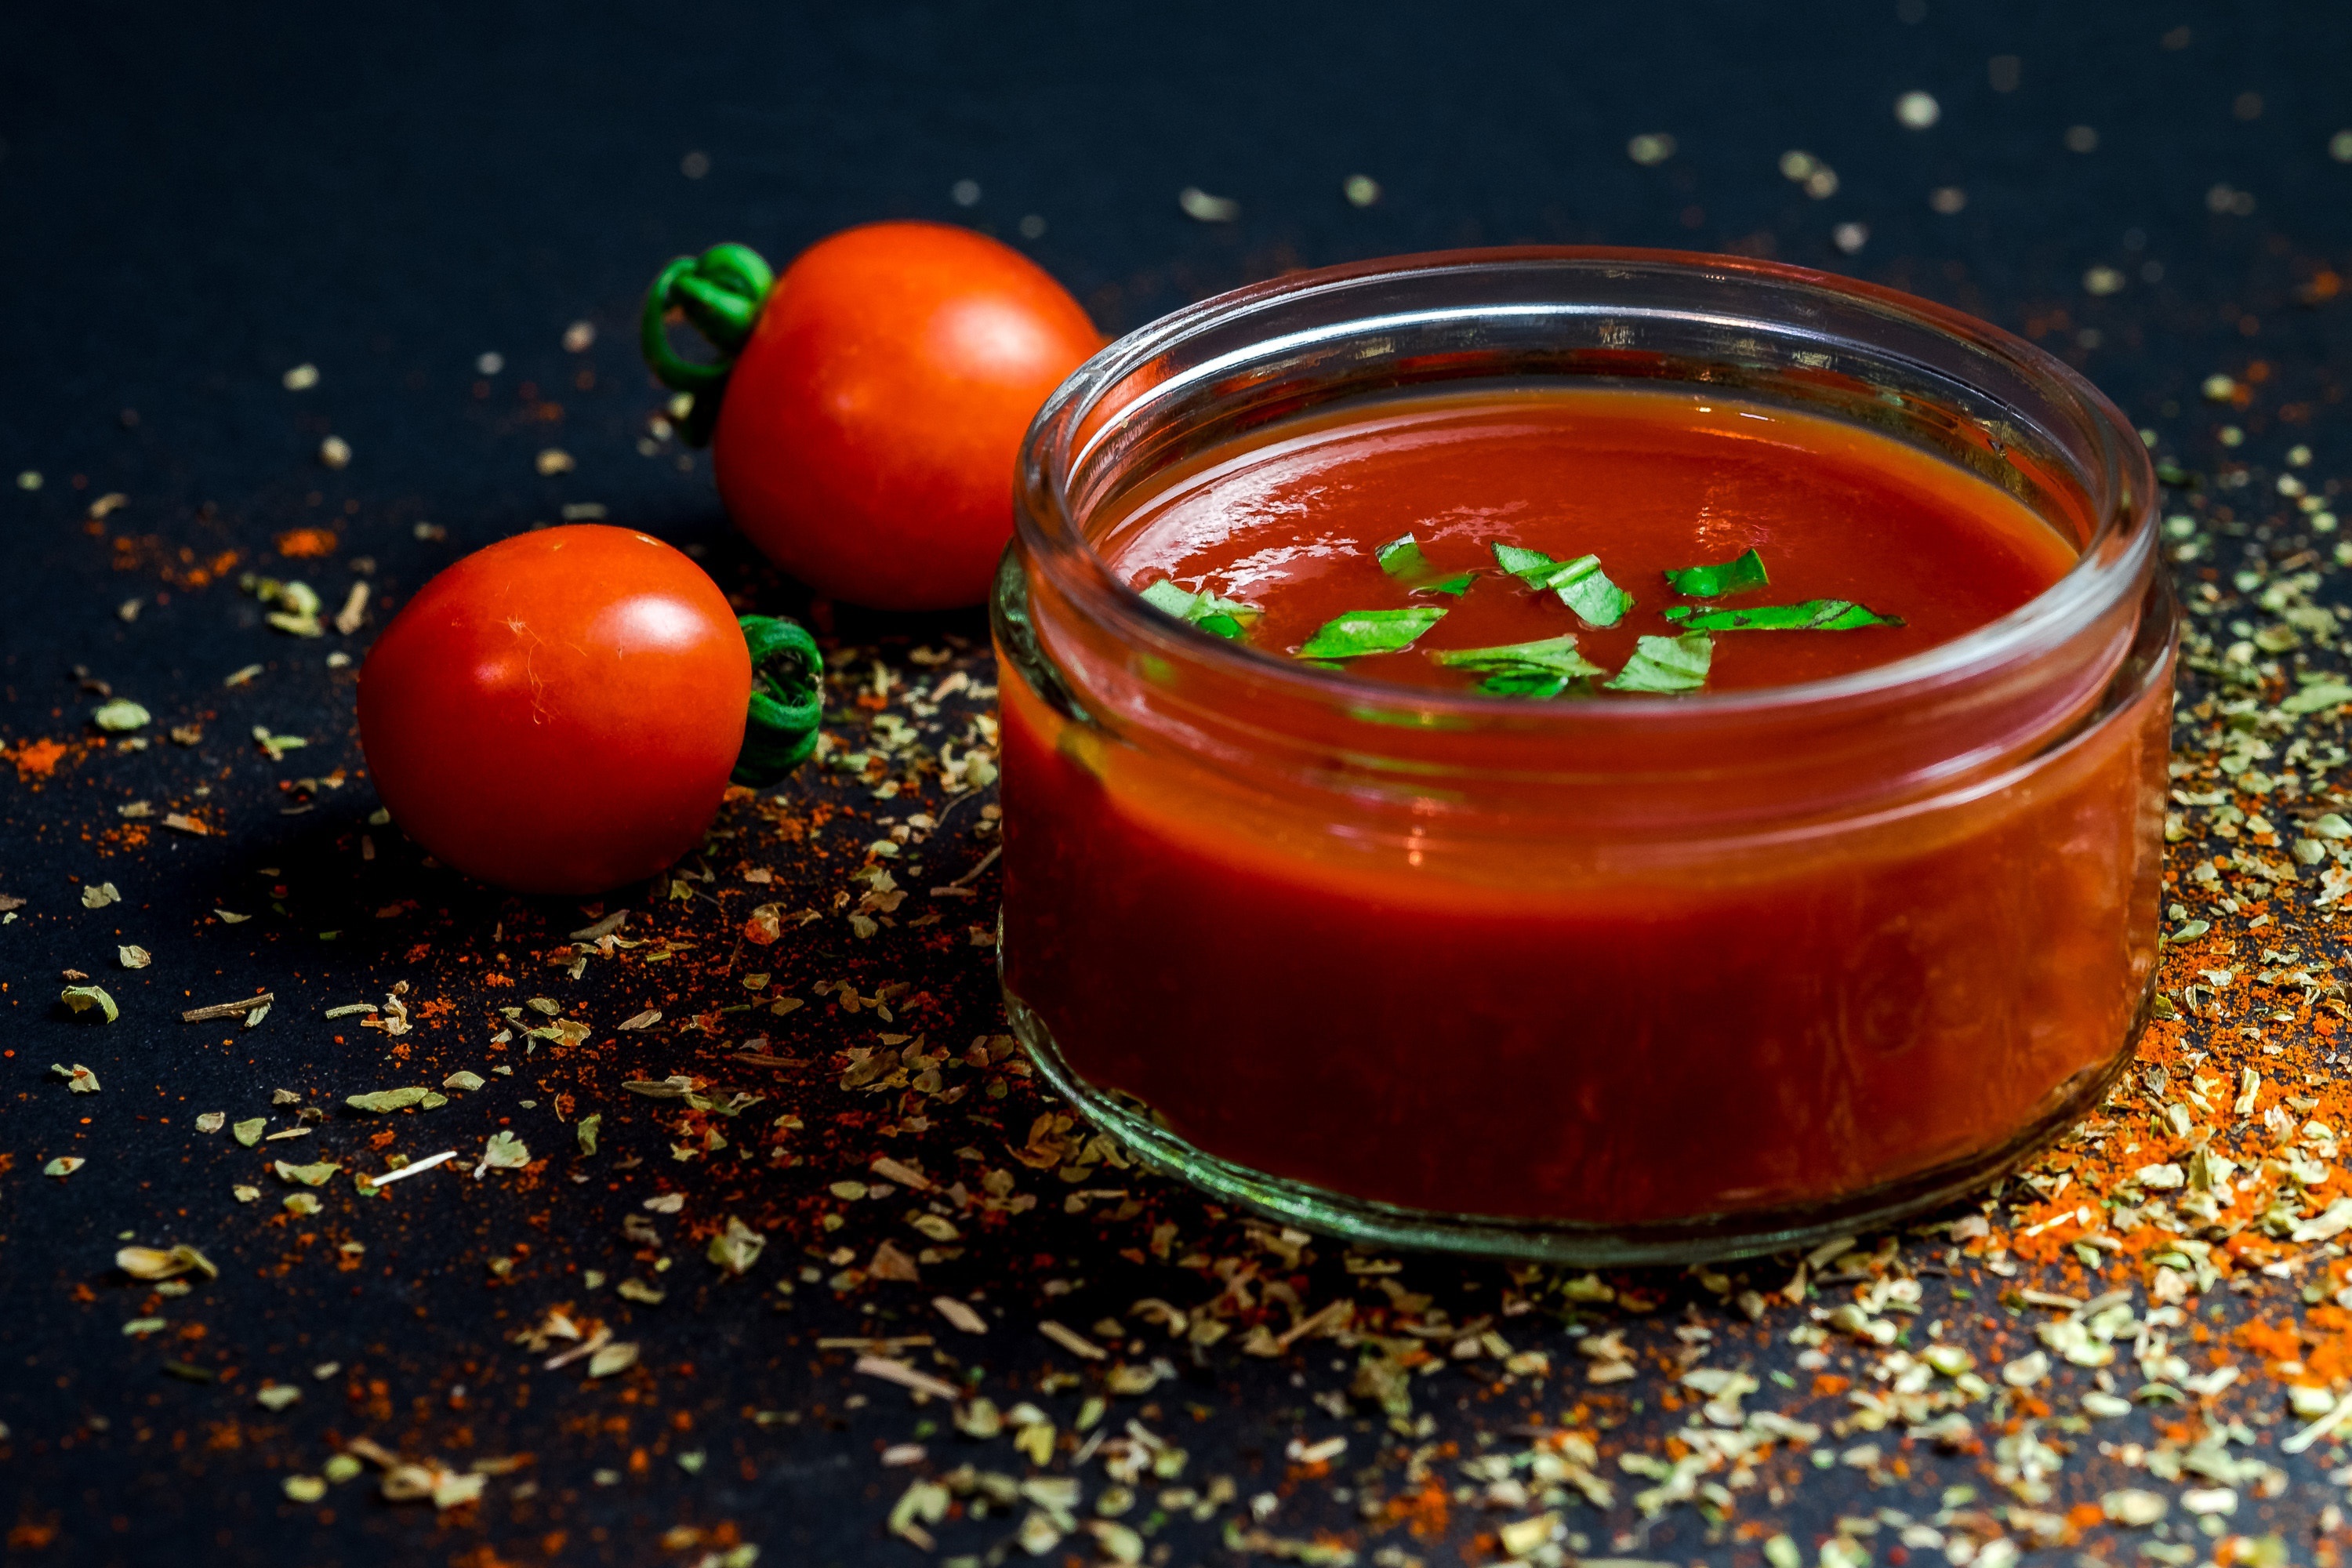
food, ingredient, tomato juice, cuisine, dish, Ajika, sauces, tomato puree, tomate frito, tomato paste, produce, salsa sauce, Harissa